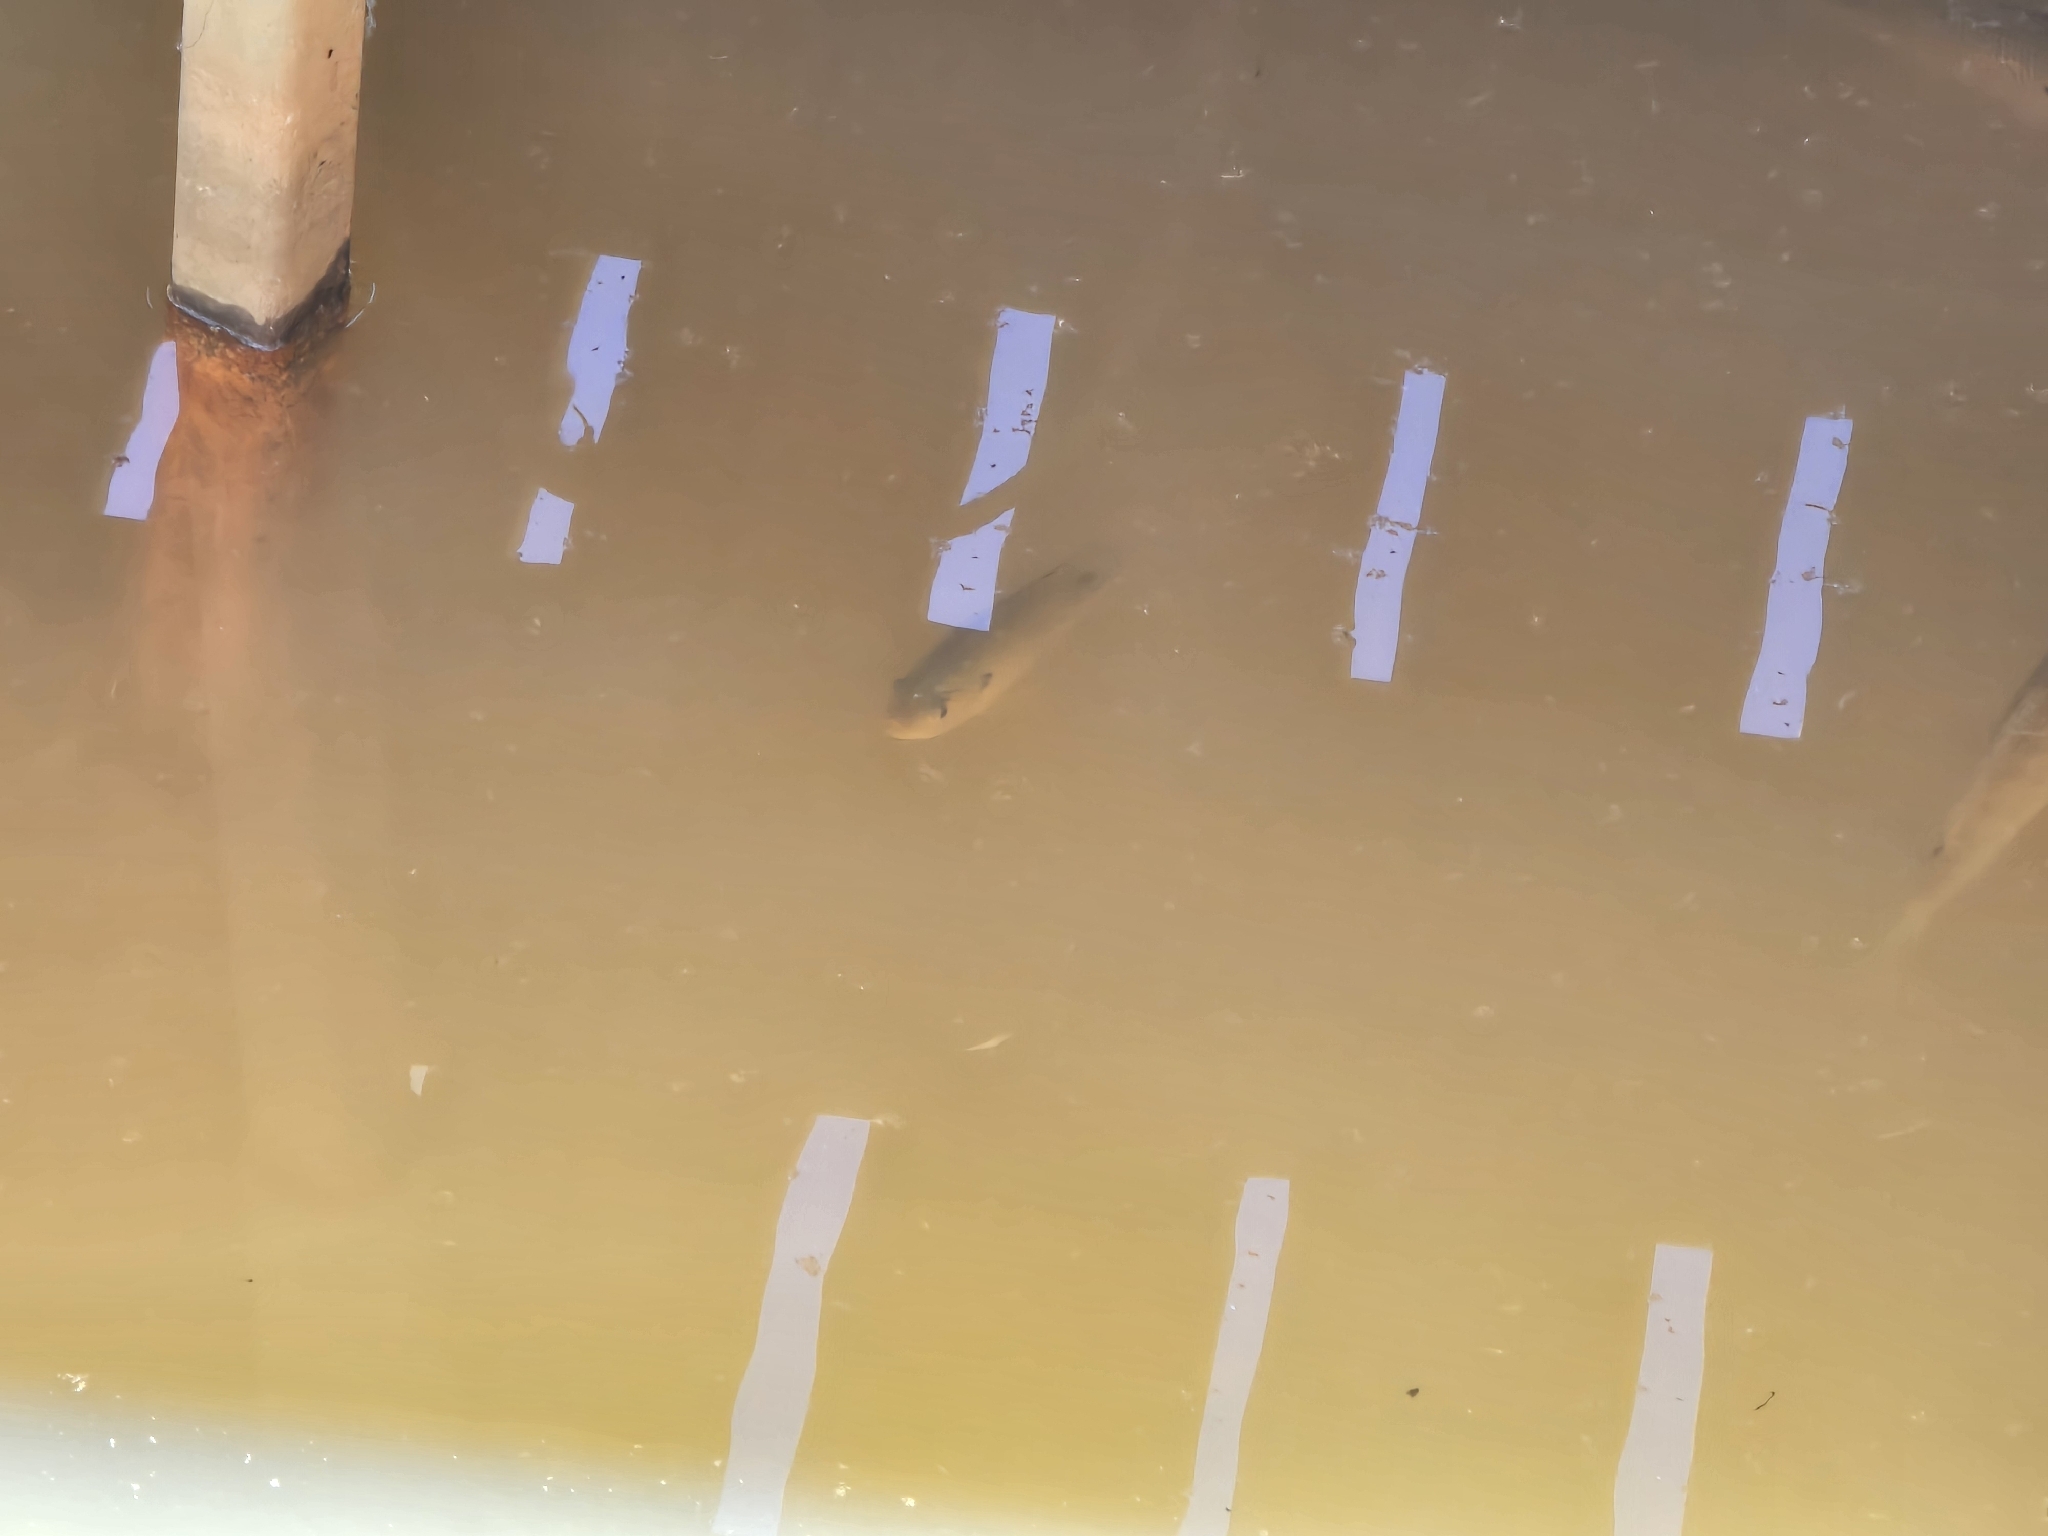
fish (species not among the labelled classes)